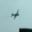
Label: airplane